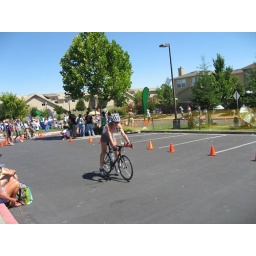
Coming in for the finish, not a cloud in the sky for the run